Achilles tendinitis

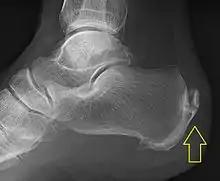
Calcification deposits forming an enthesophyte within the Achilles tendon at its calcaneal insertion. The Achilles tendon is wider than normal, further suggesting inflammation.

Achilles tendinitis is usually diagnosed from a medical history, and physical examination of the tendon. Projectional radiography shows calcification deposits within the tendon at its calcaneal insertion in approximately 60 percent of cases. Magnetic resonance imaging (MRI) can determine the extent of tendon degeneration, and may show differential diagnoses such as bursitis.